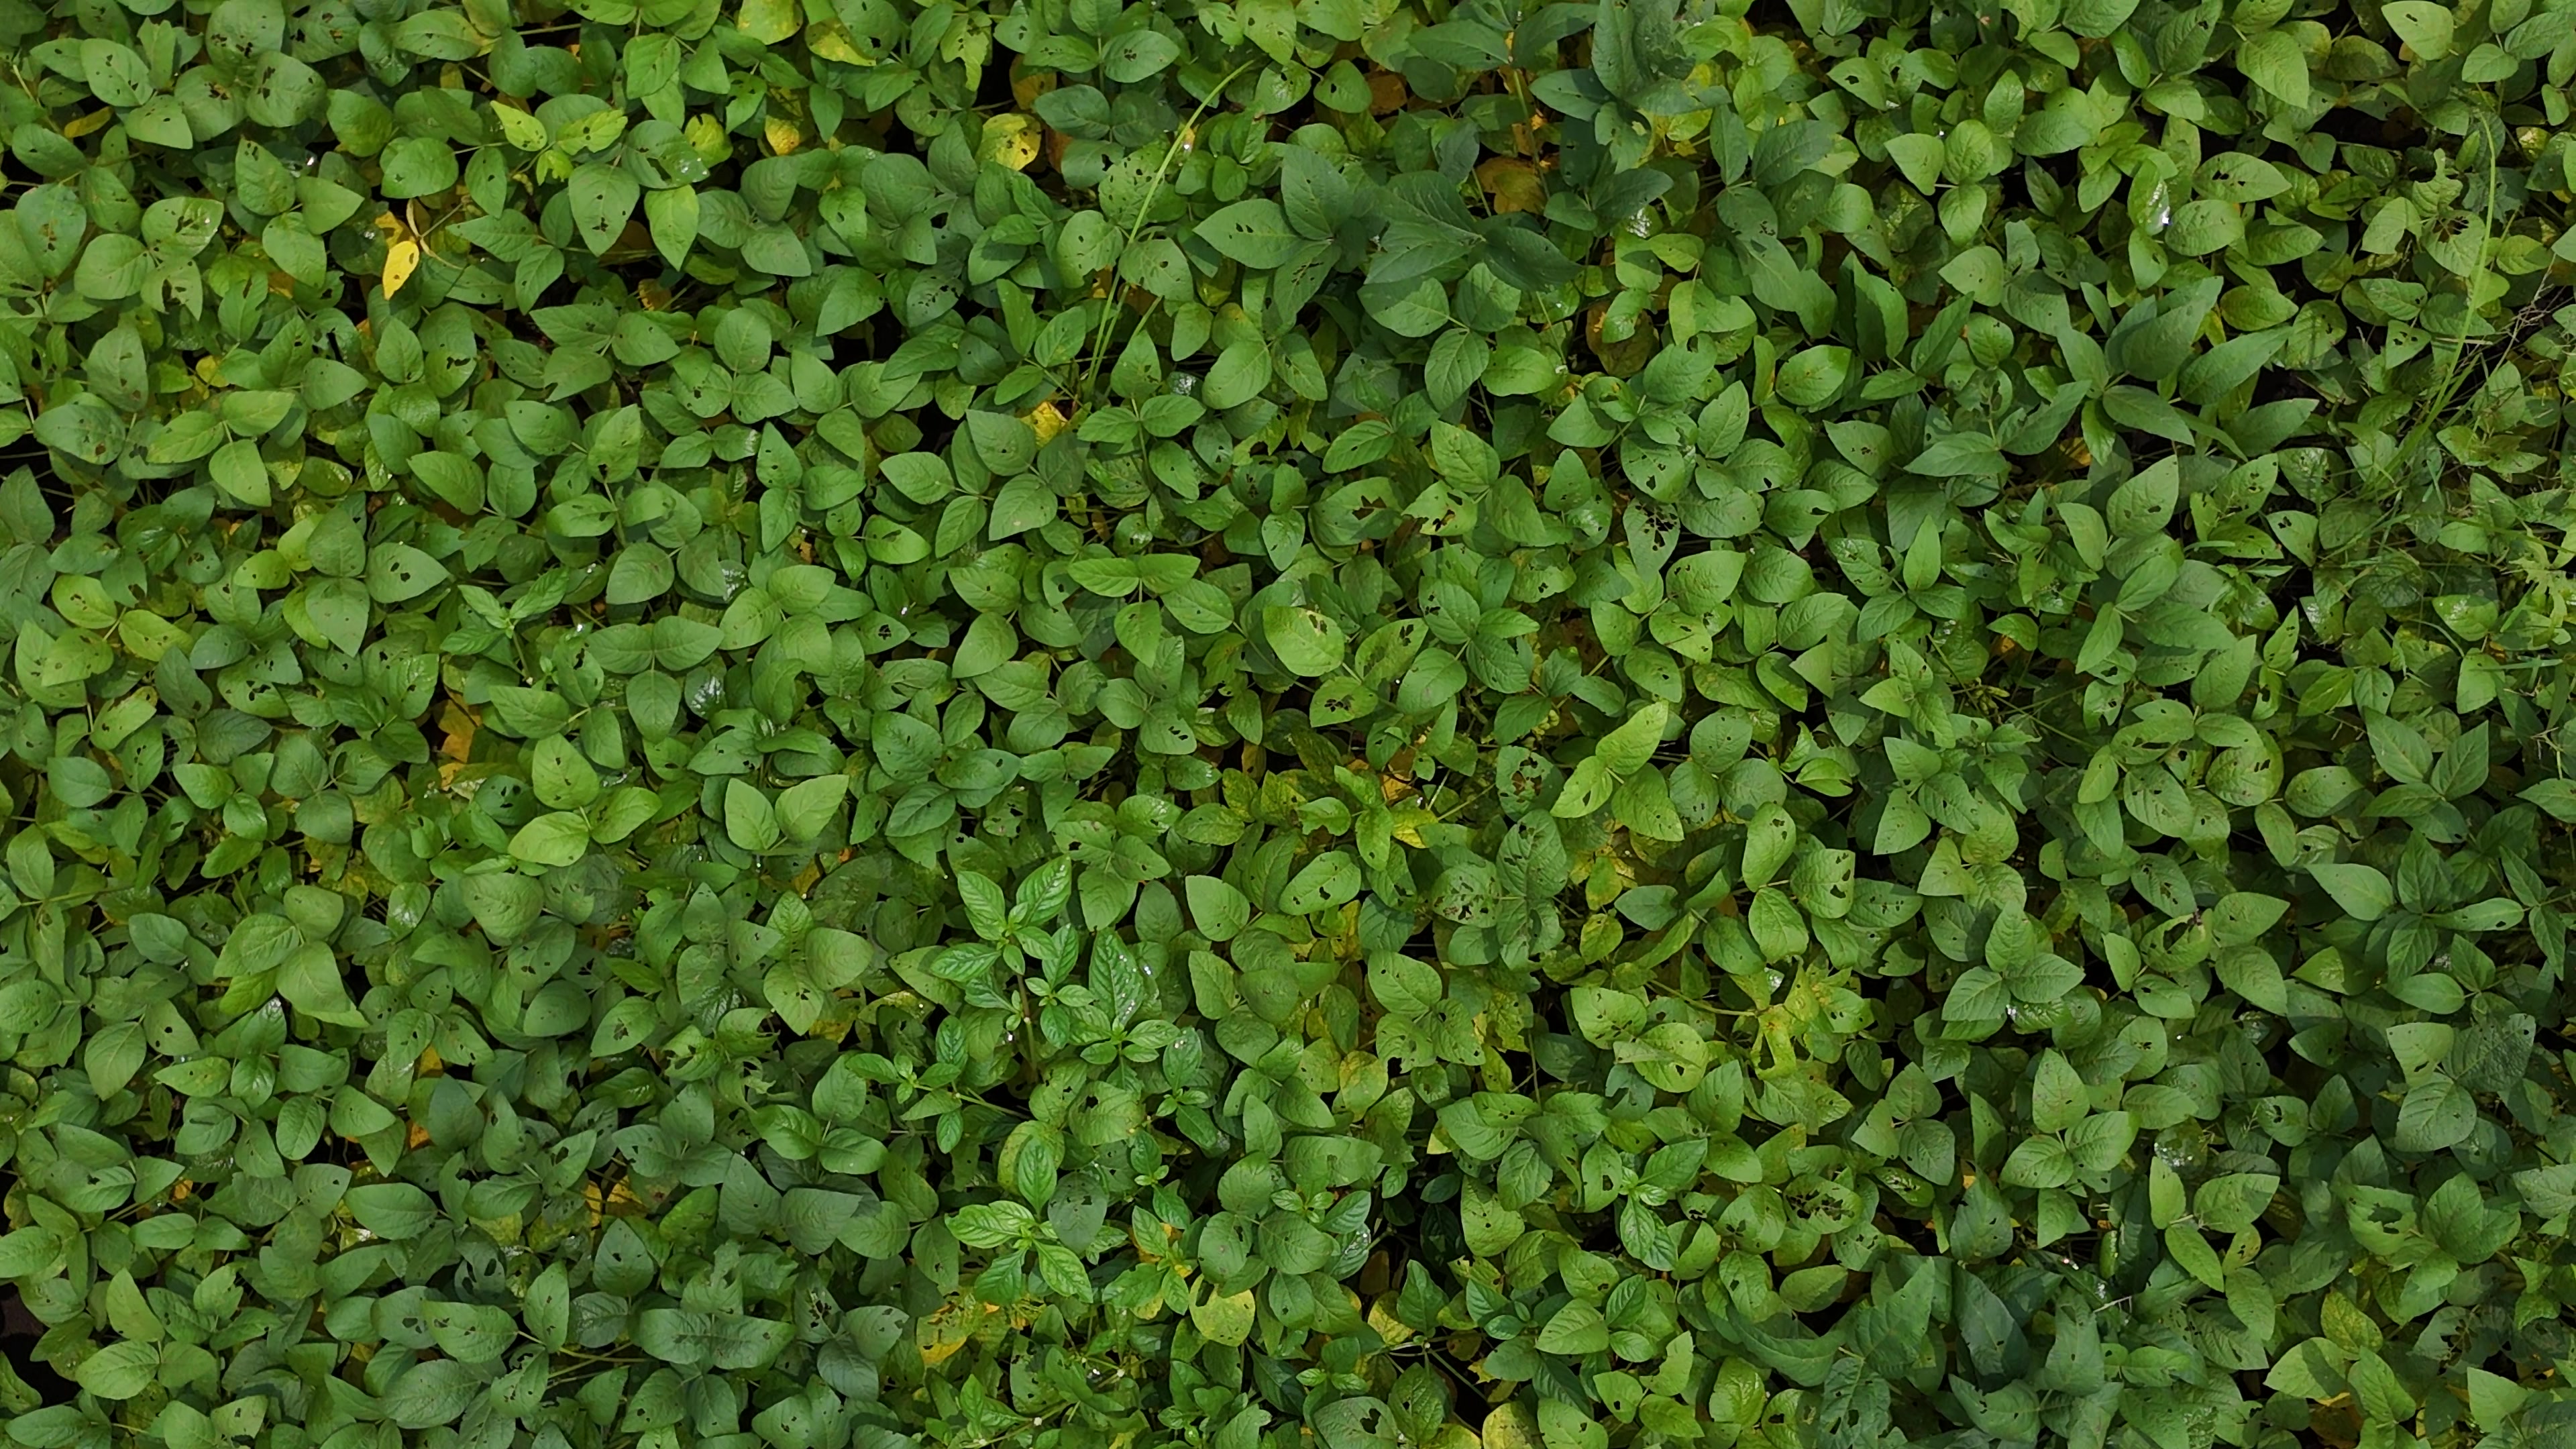
Label: Mosaic